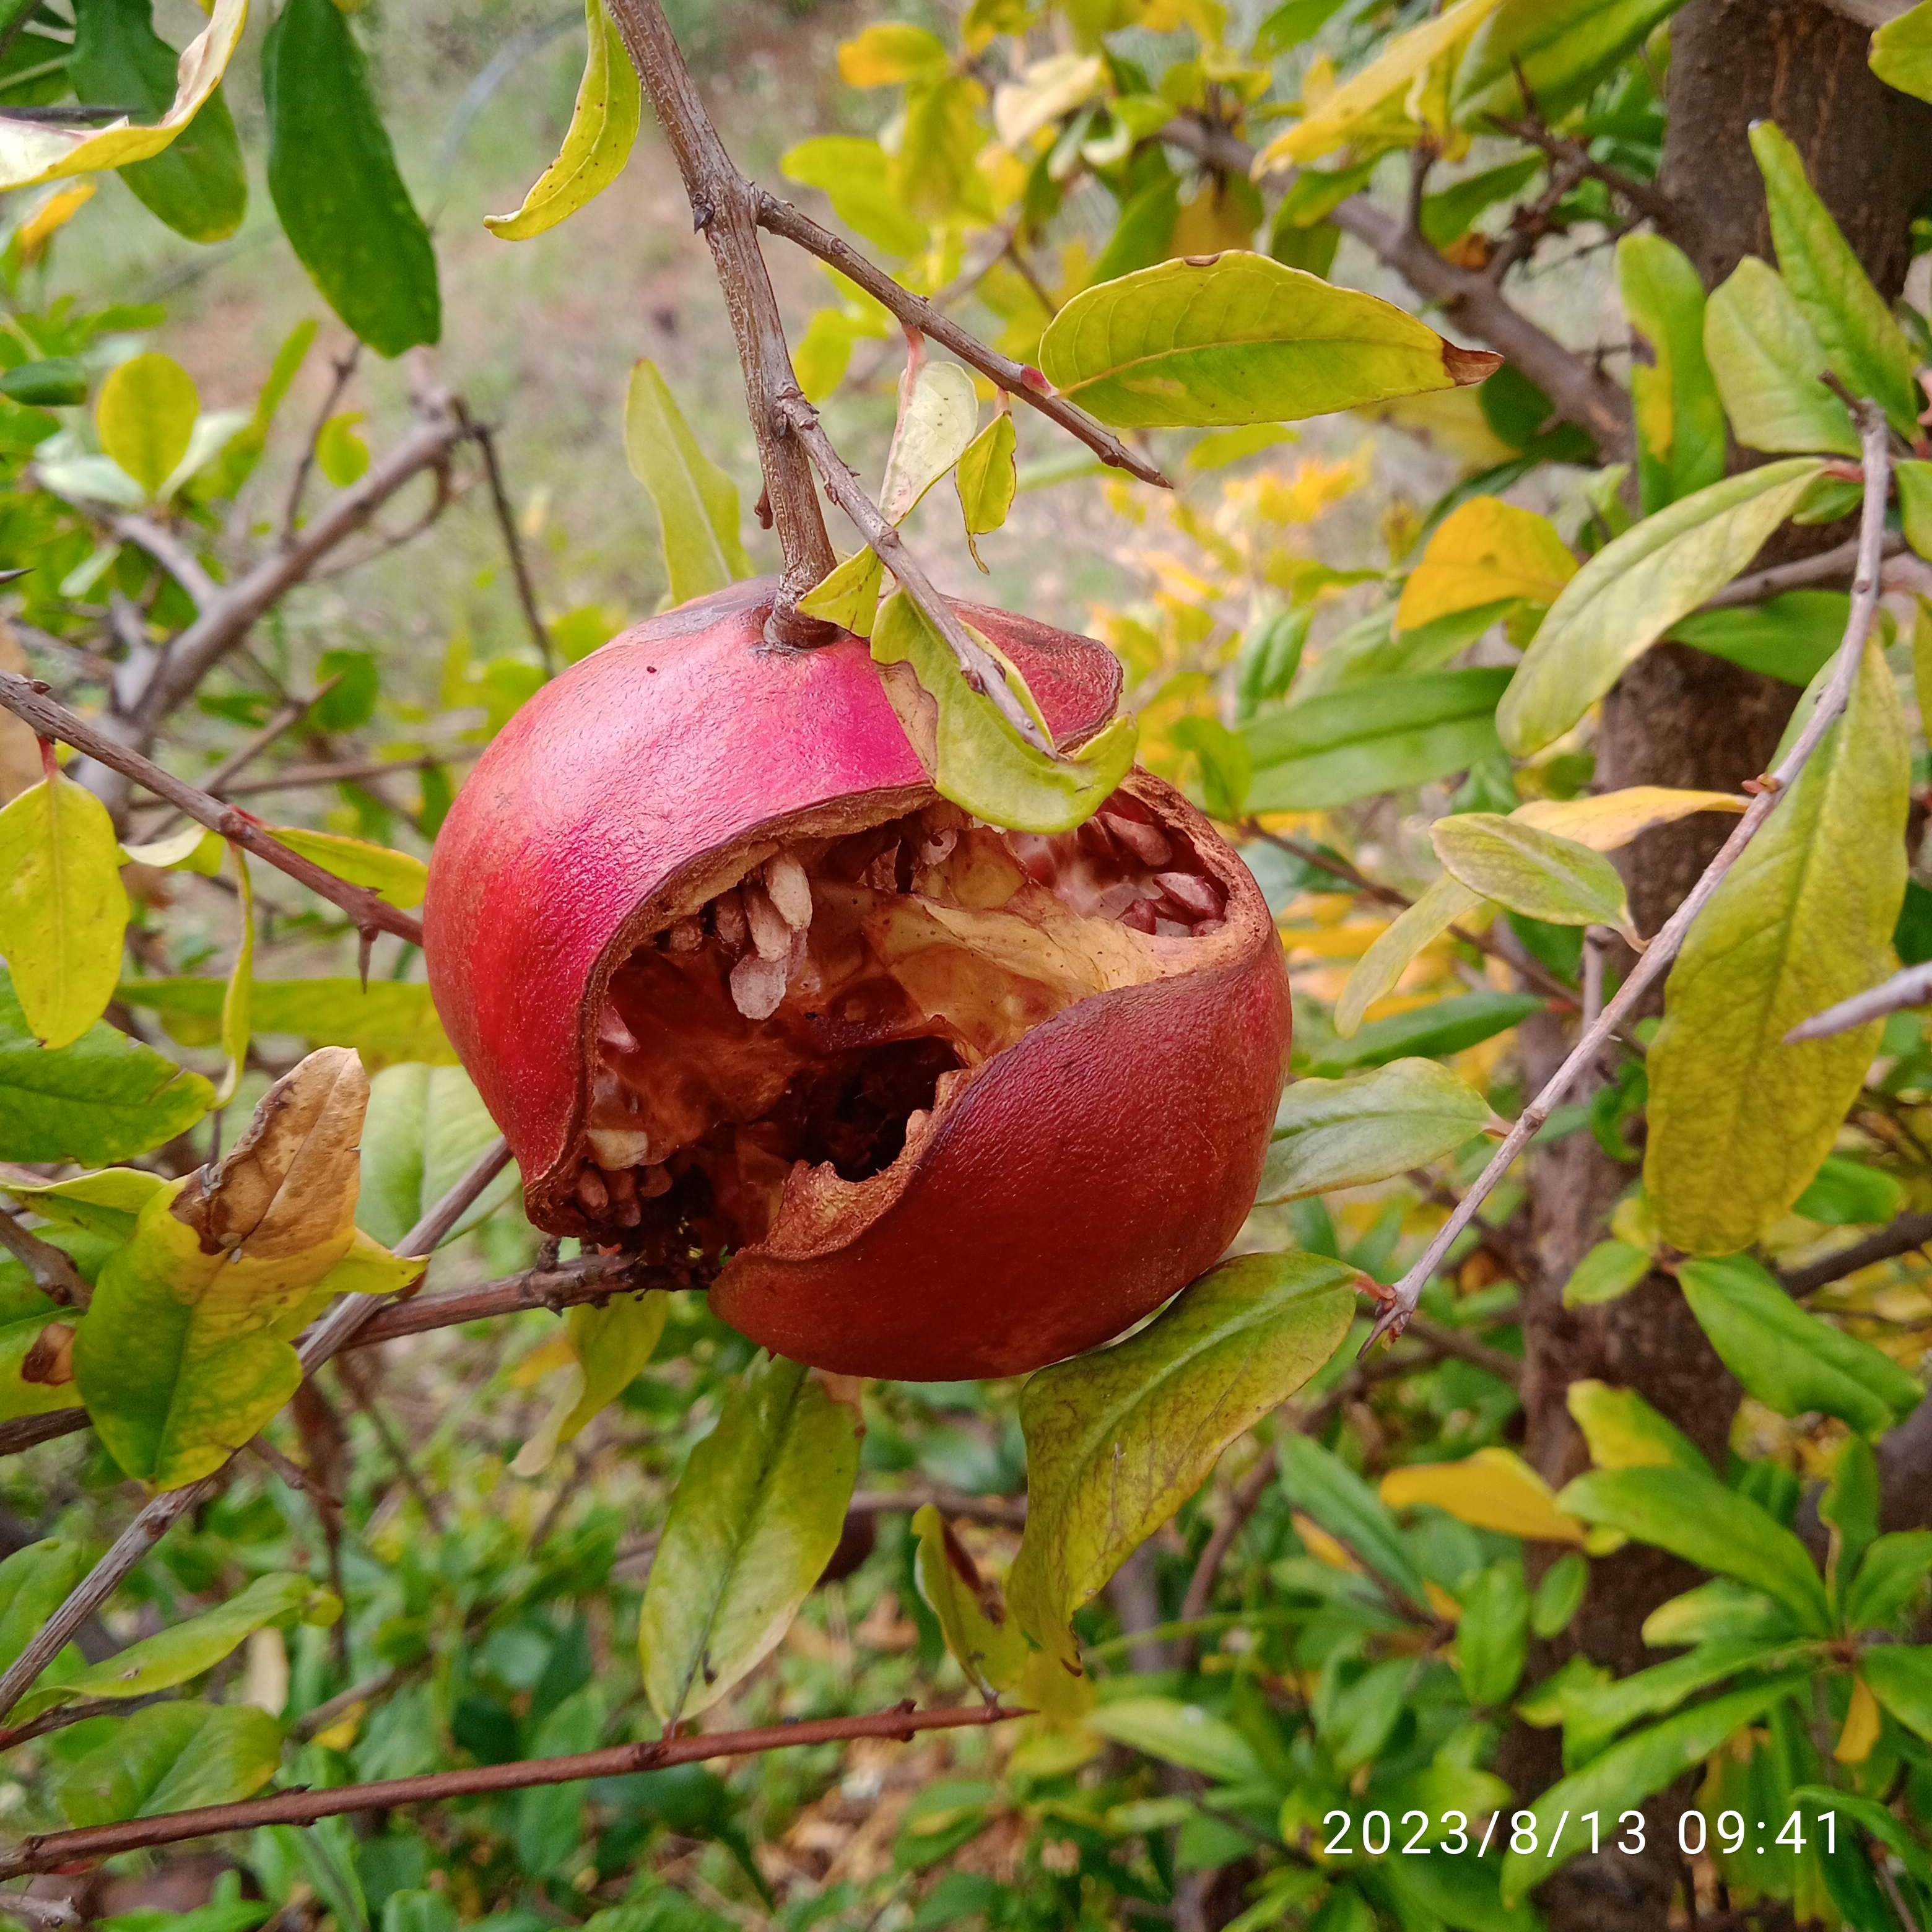
Label: Bacterial_Blight